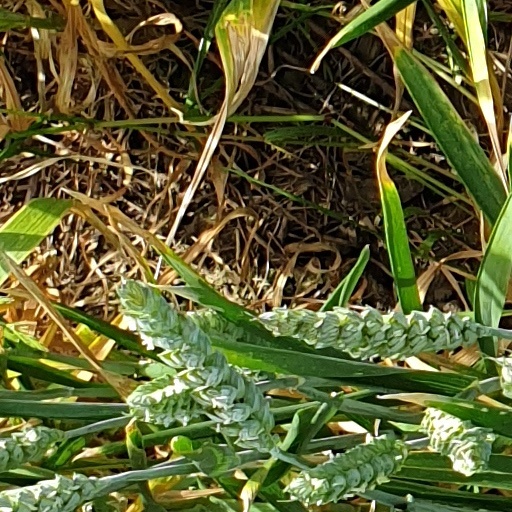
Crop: wheat